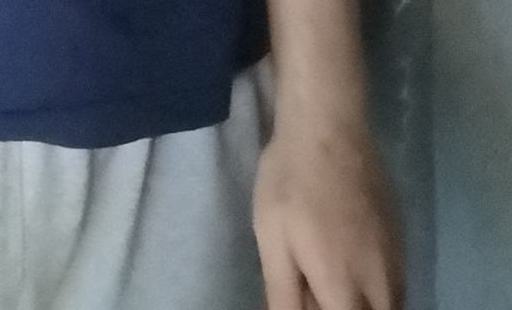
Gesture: no_gesture